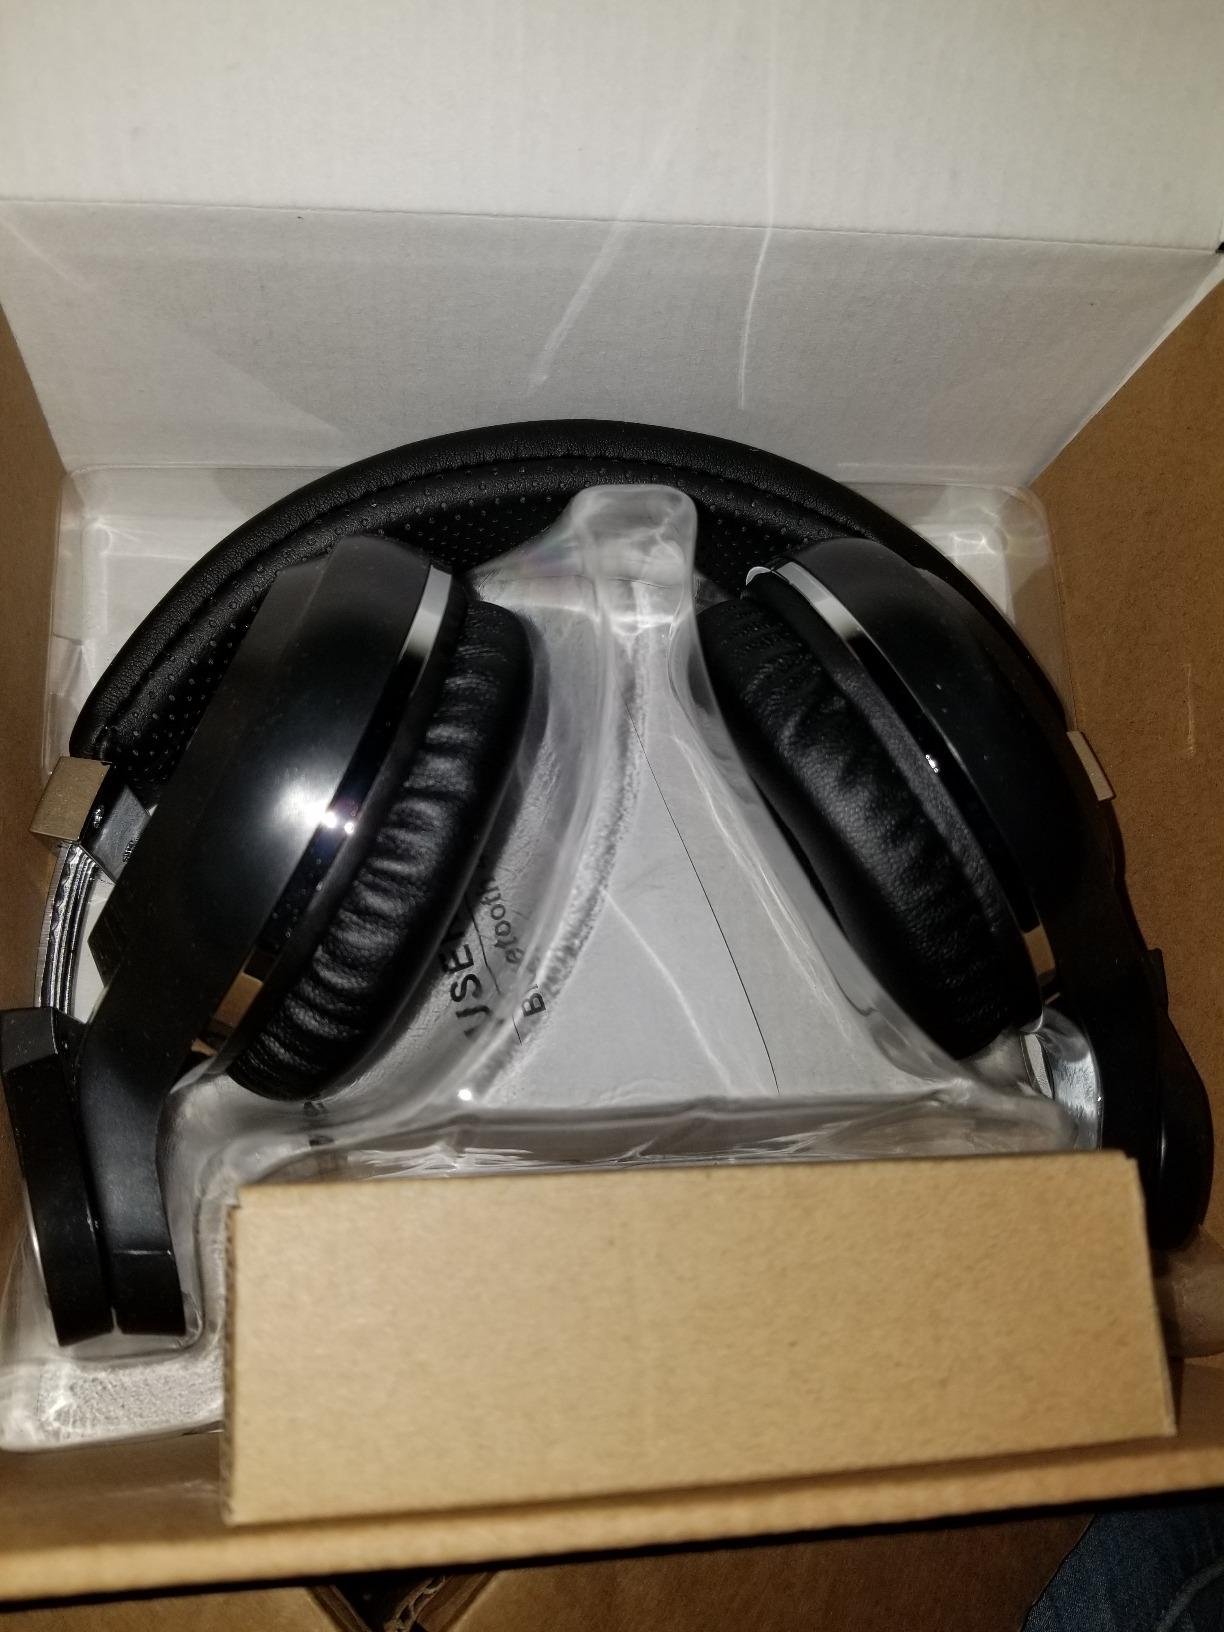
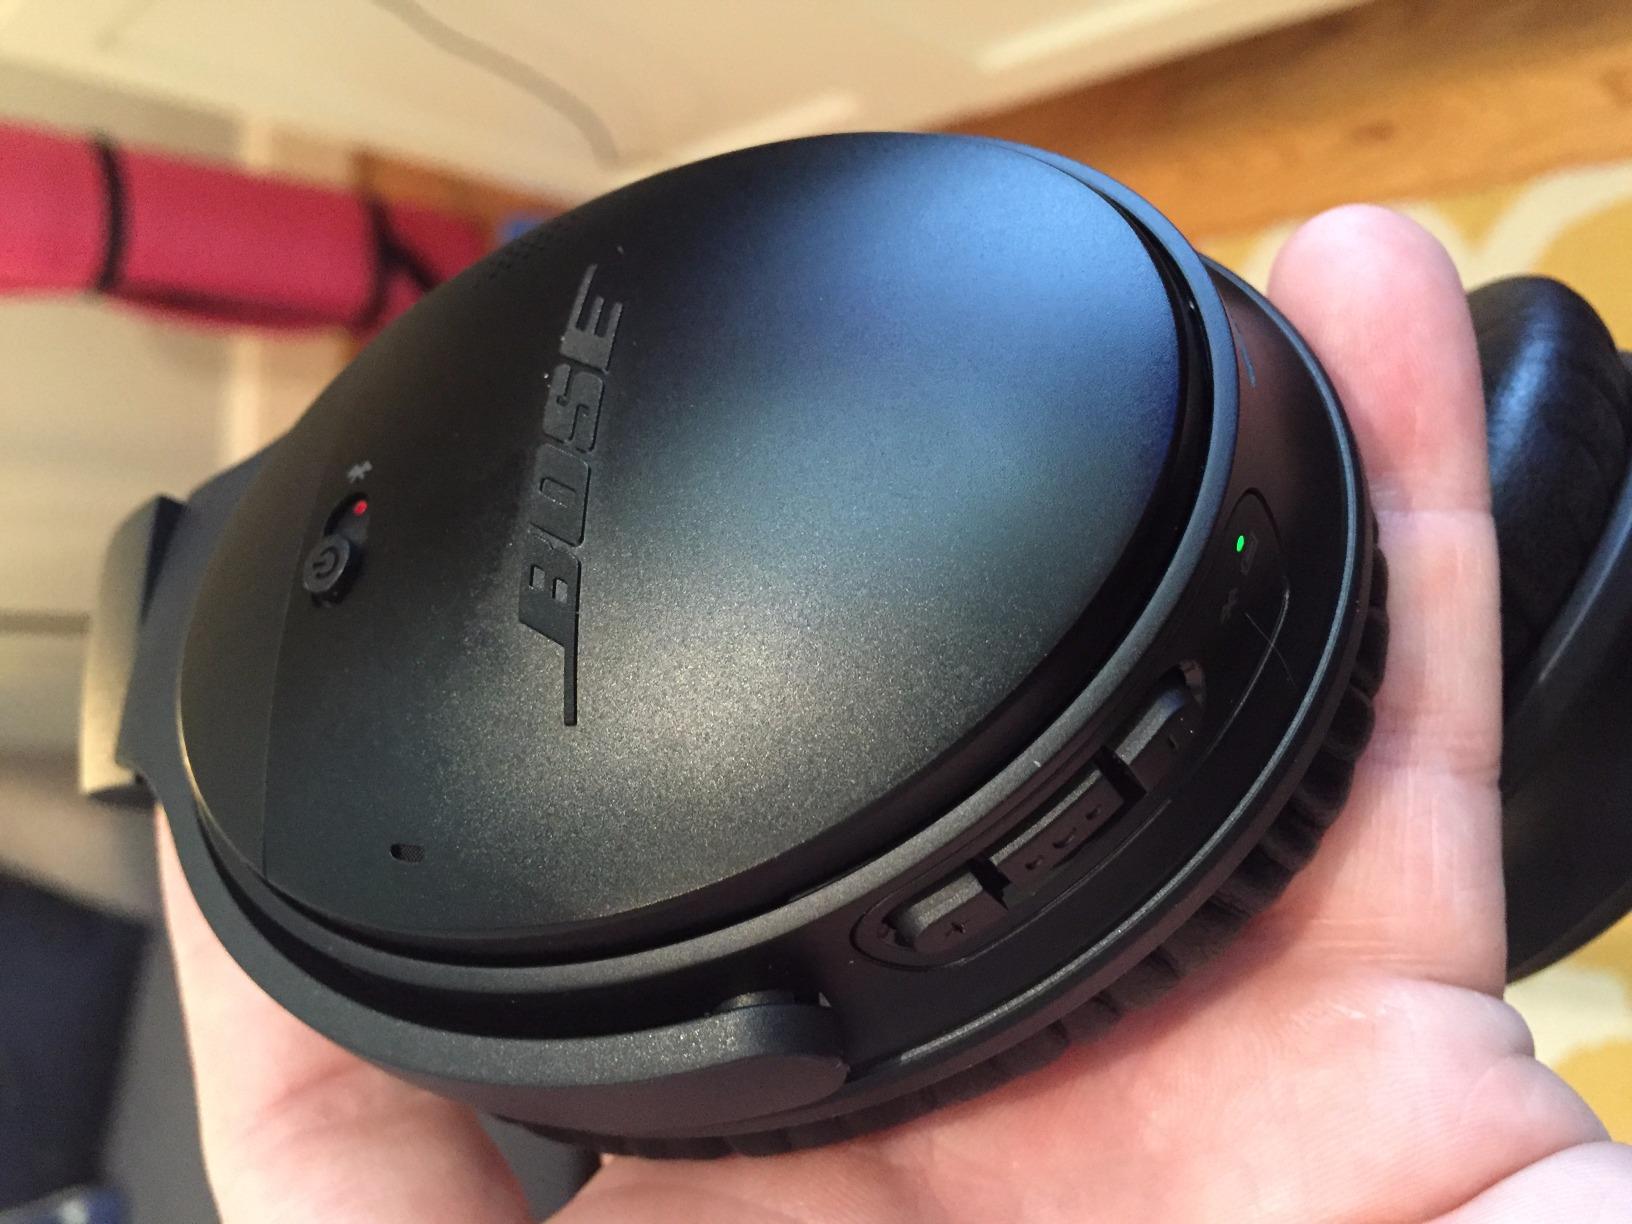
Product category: headphones
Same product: no